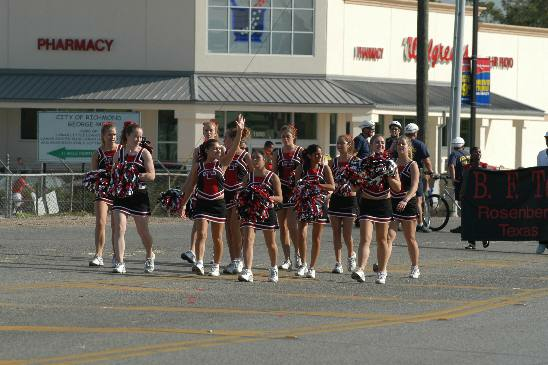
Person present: Yes